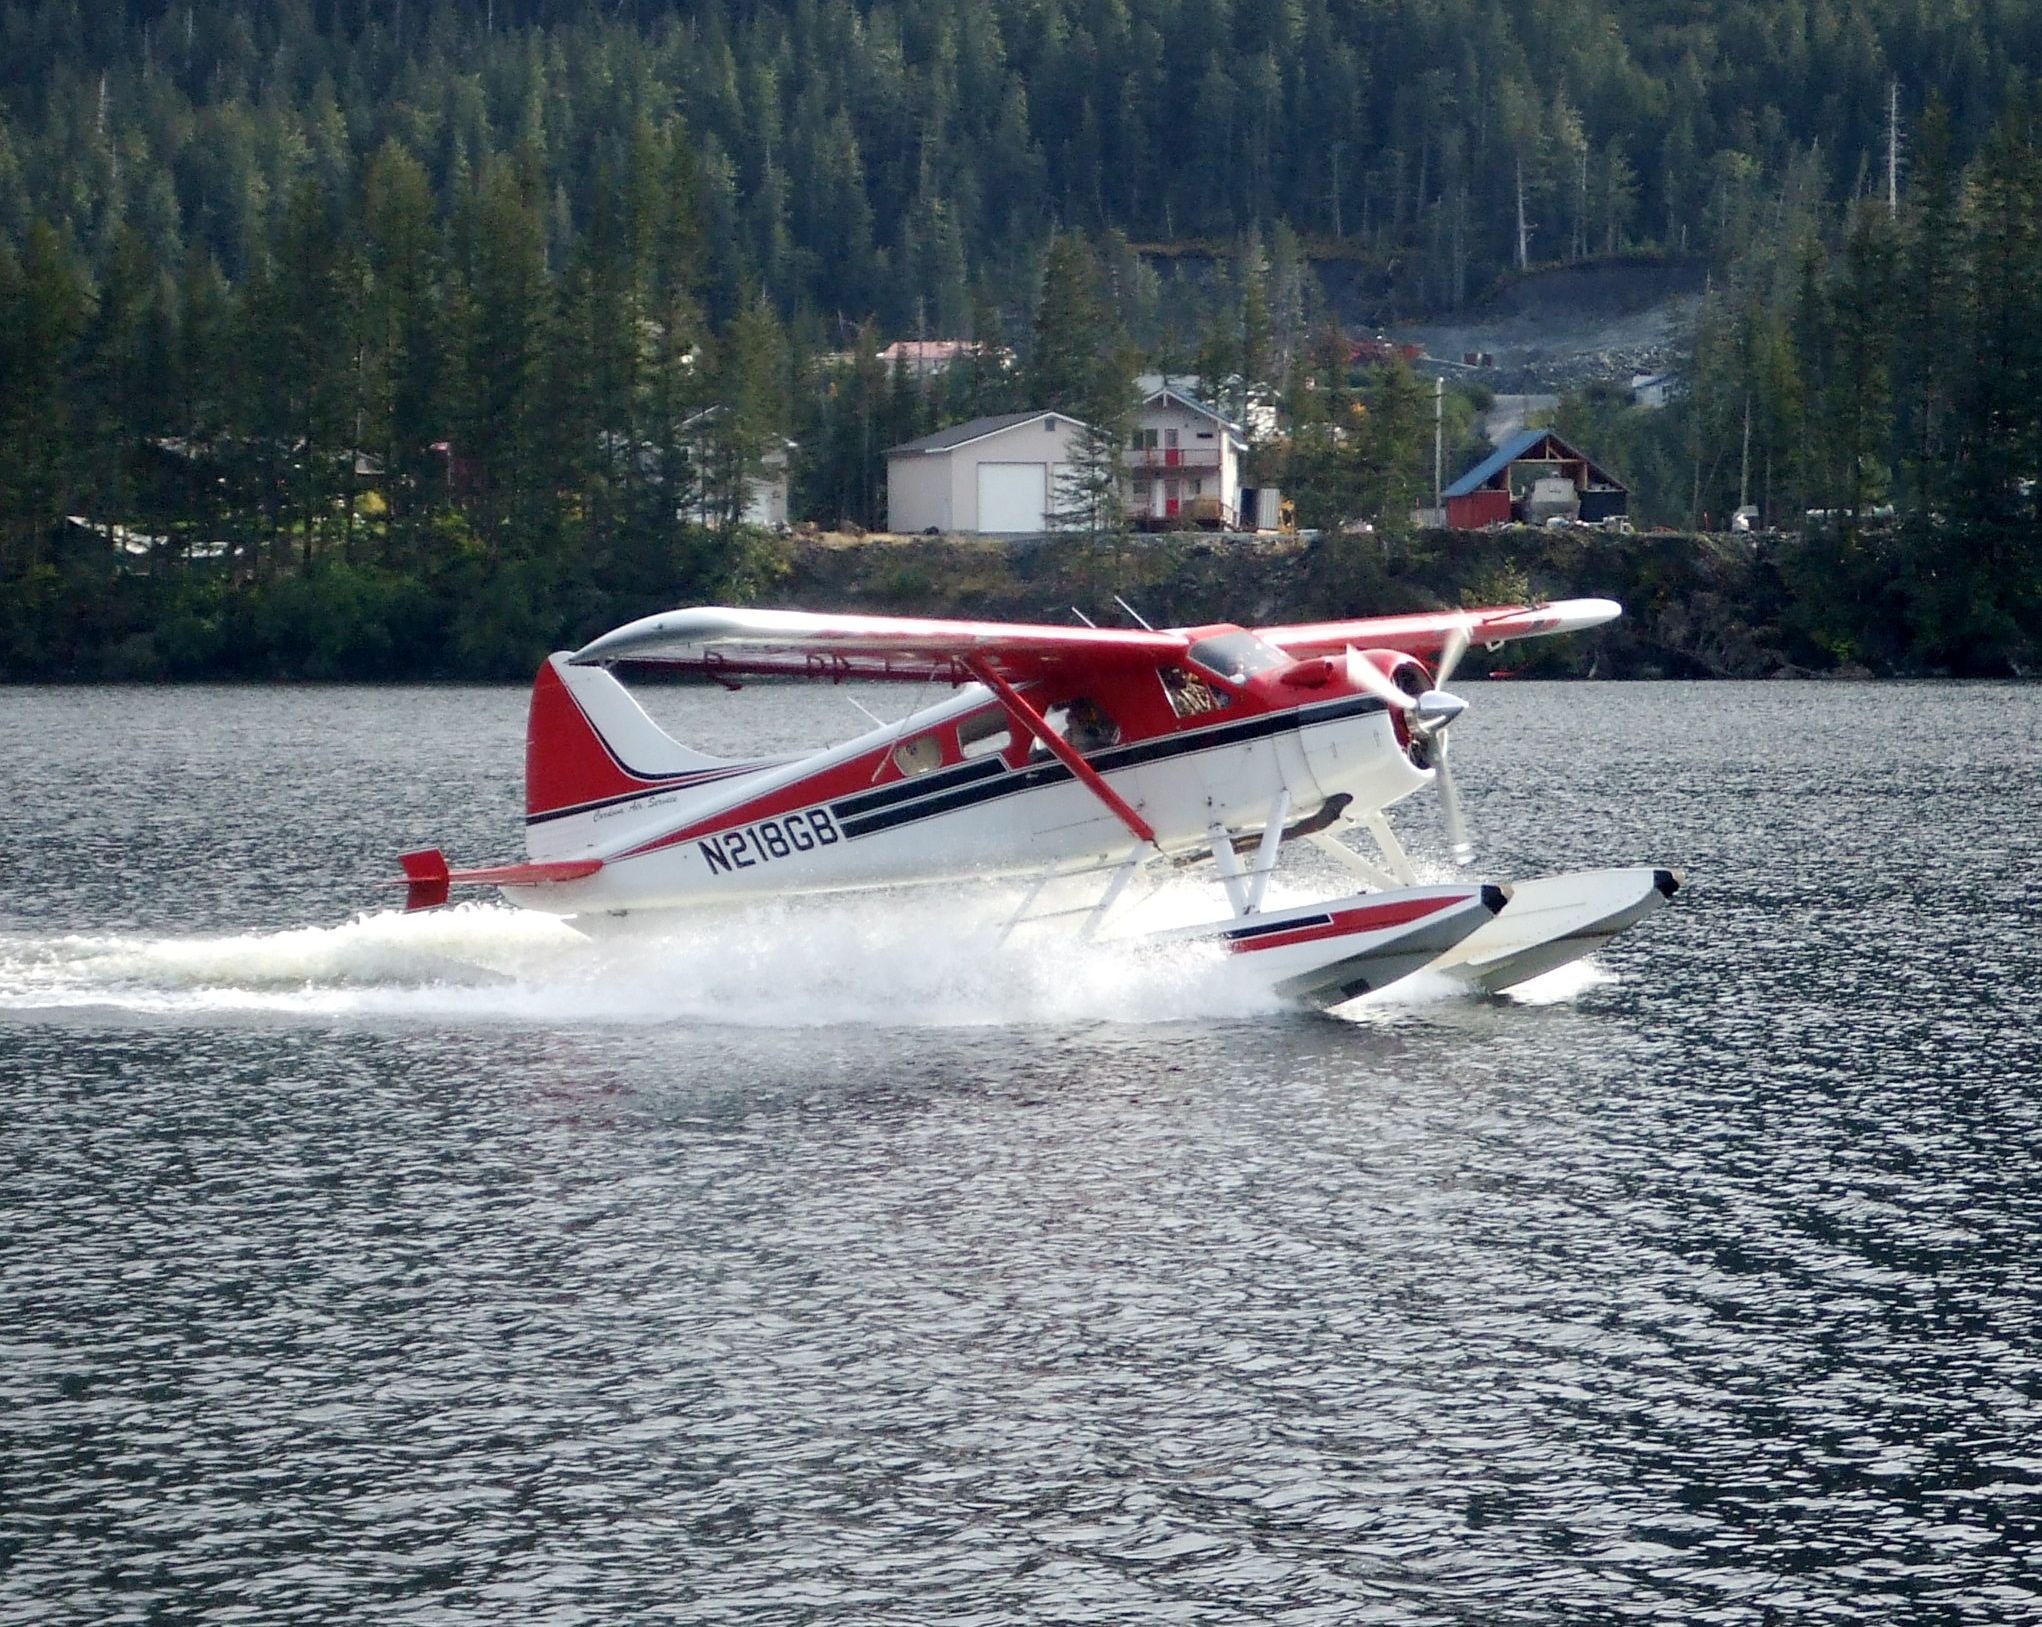
water, wilderness, boat, lake, flying, airplane, aircraft, vehicle, aviation, aerial, boating, alaska, seaplane, light aircraft, float plane